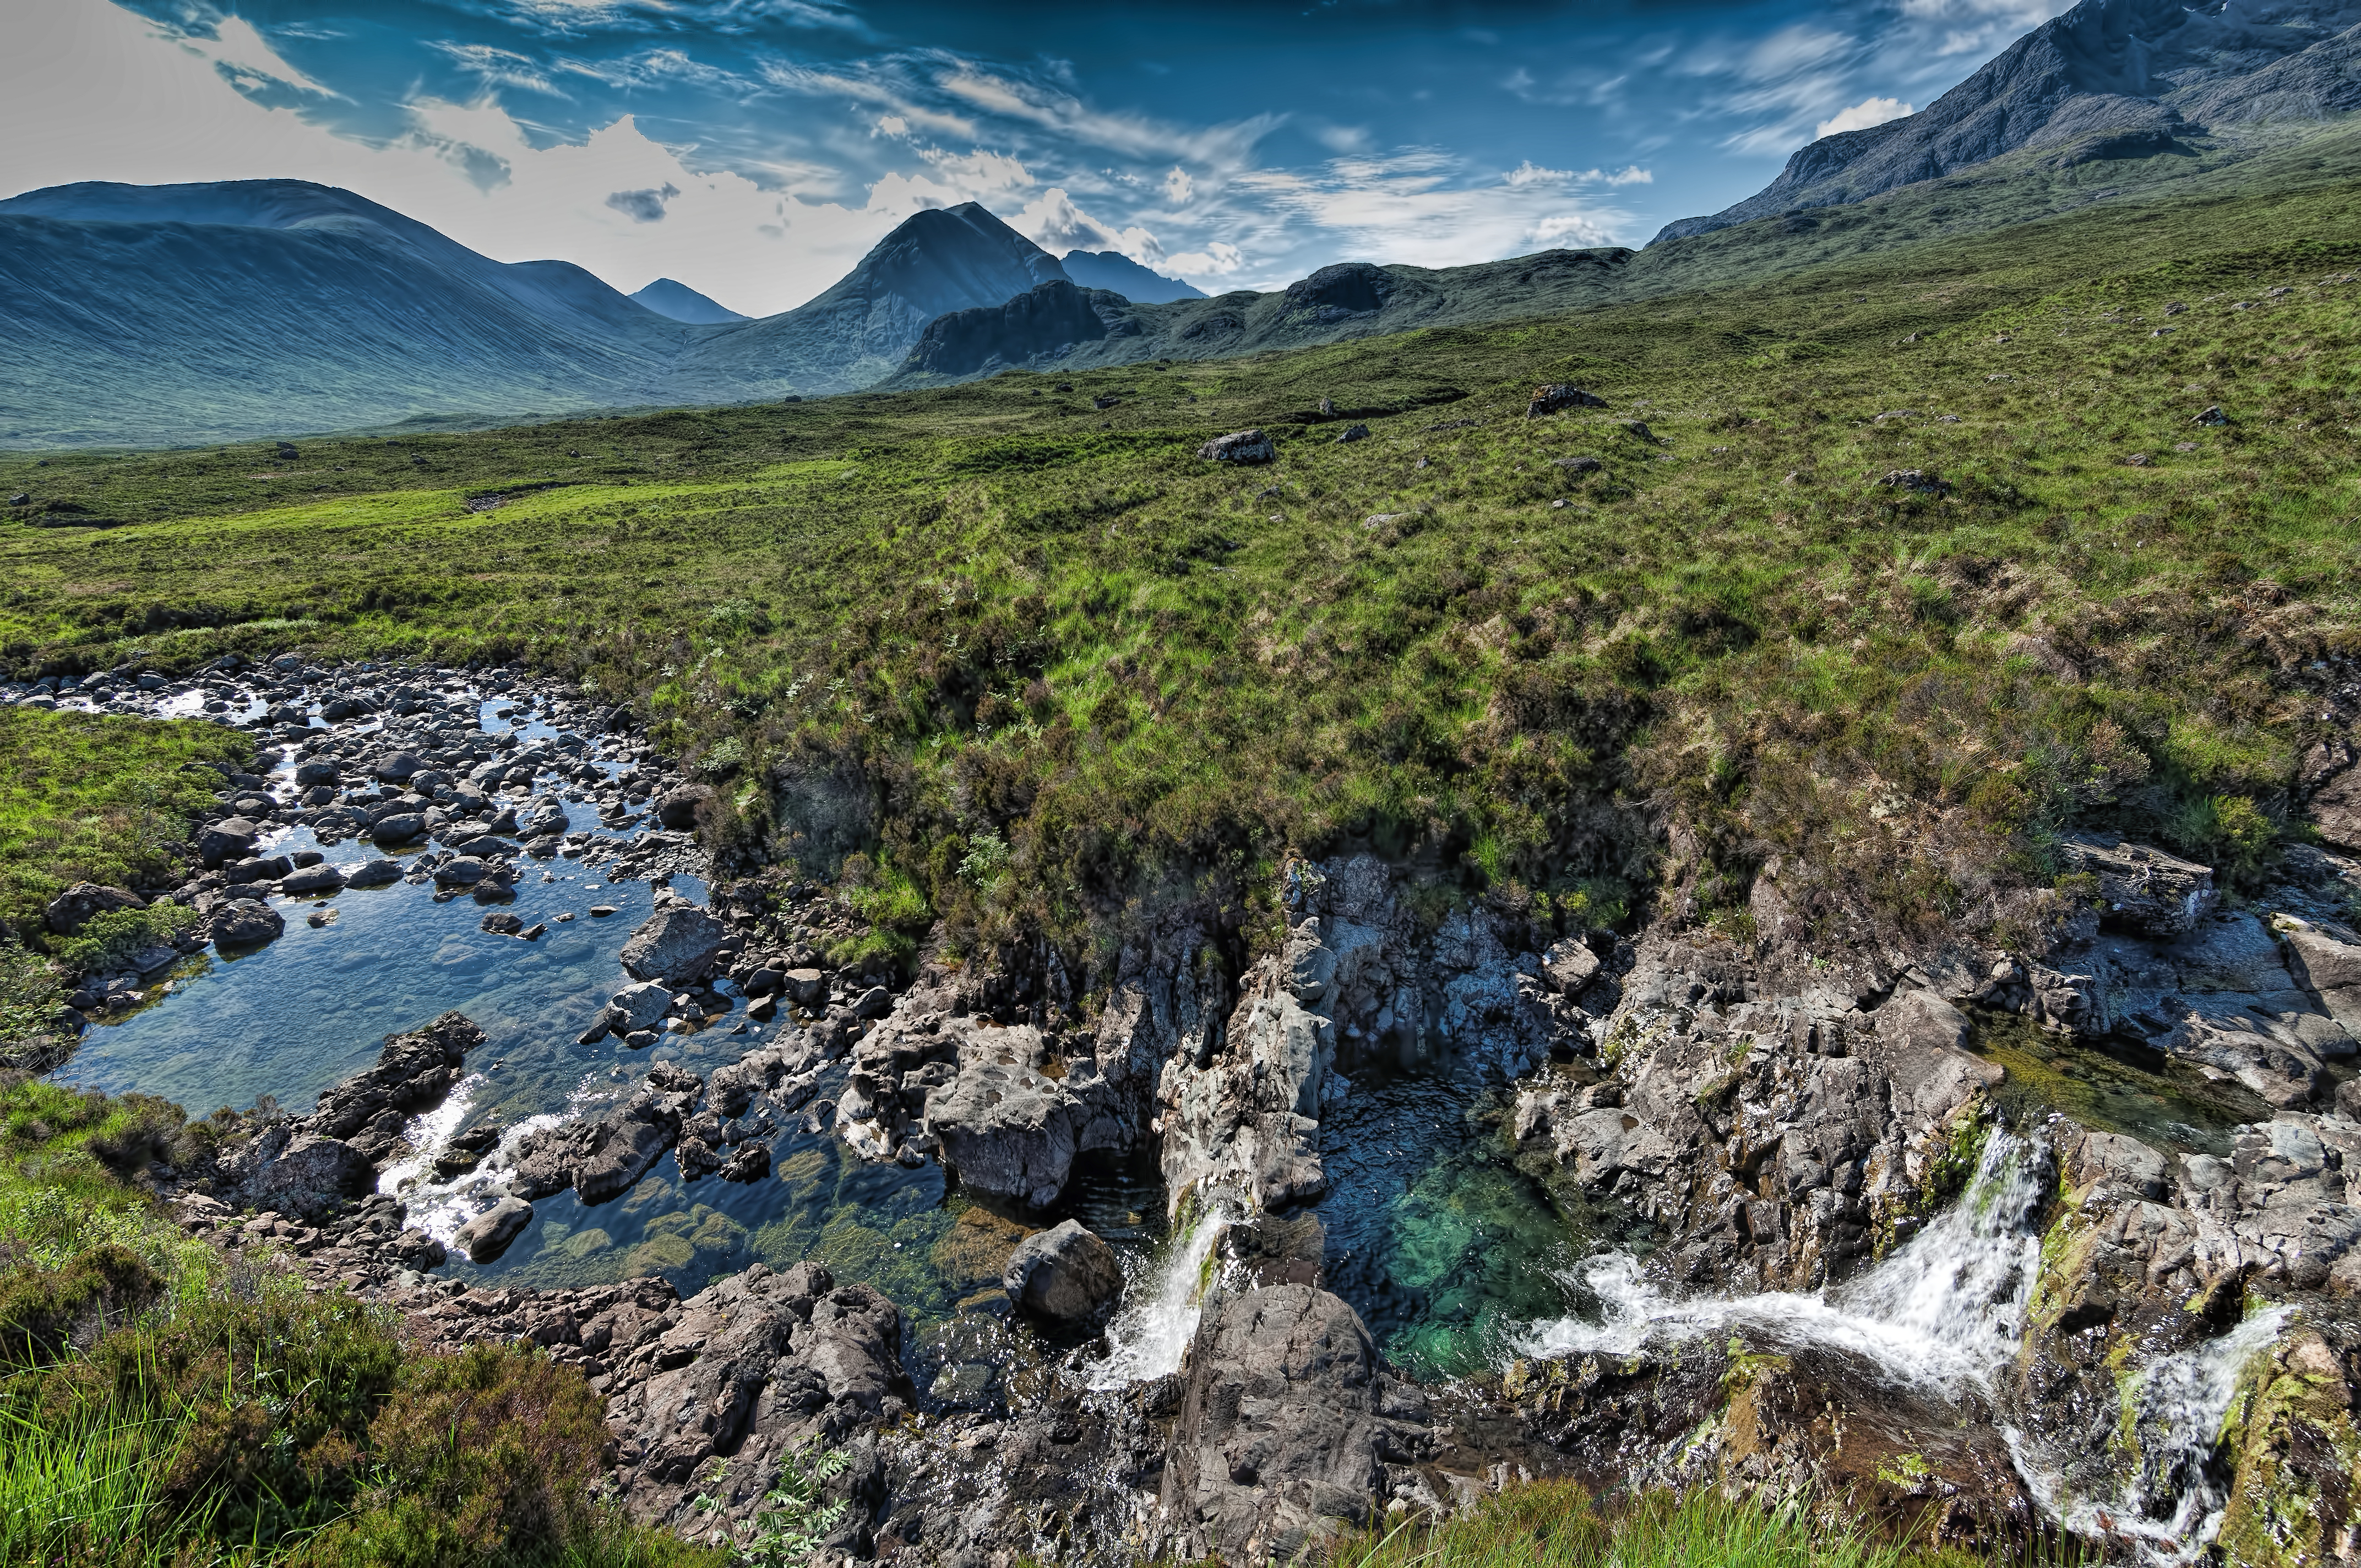
landscape, wilderness, walking, mountain, hiking, adventure, valley, mountain range, park, terrain, national park, ridge, geology, alps, plateau, fell, ecosystem, skye, sligachan, cuillin, alltdeargmor, moraine, landform, mountain pass, geographical feature, mountainous landforms